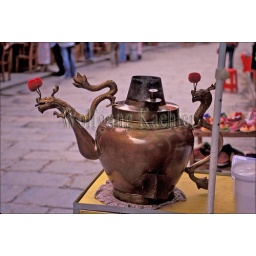
China, guangxi province, near guilin, yangshuo, street scene, water kettle